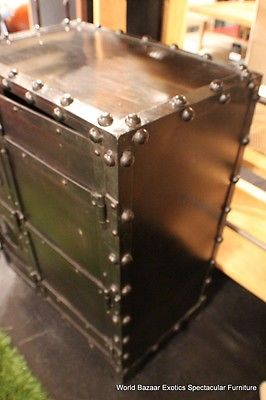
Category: cabinet